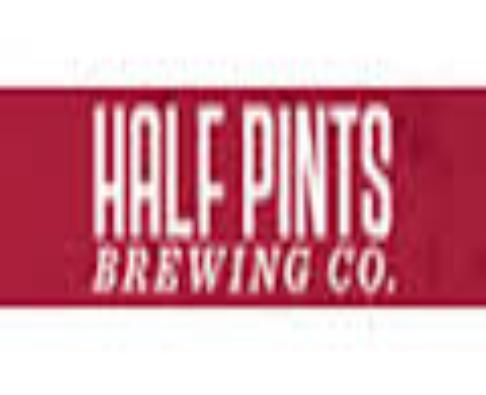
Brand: Half Pints
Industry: Food